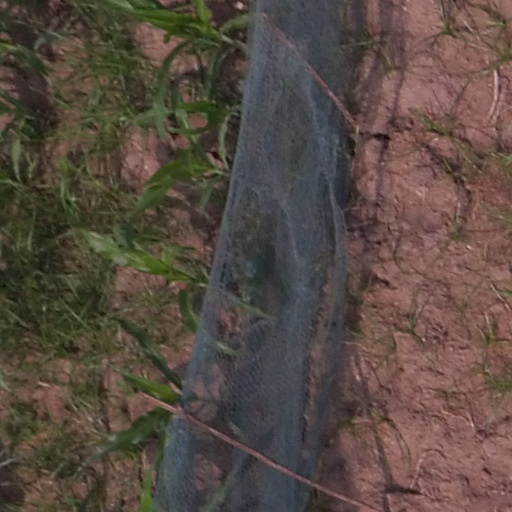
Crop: maize; corn